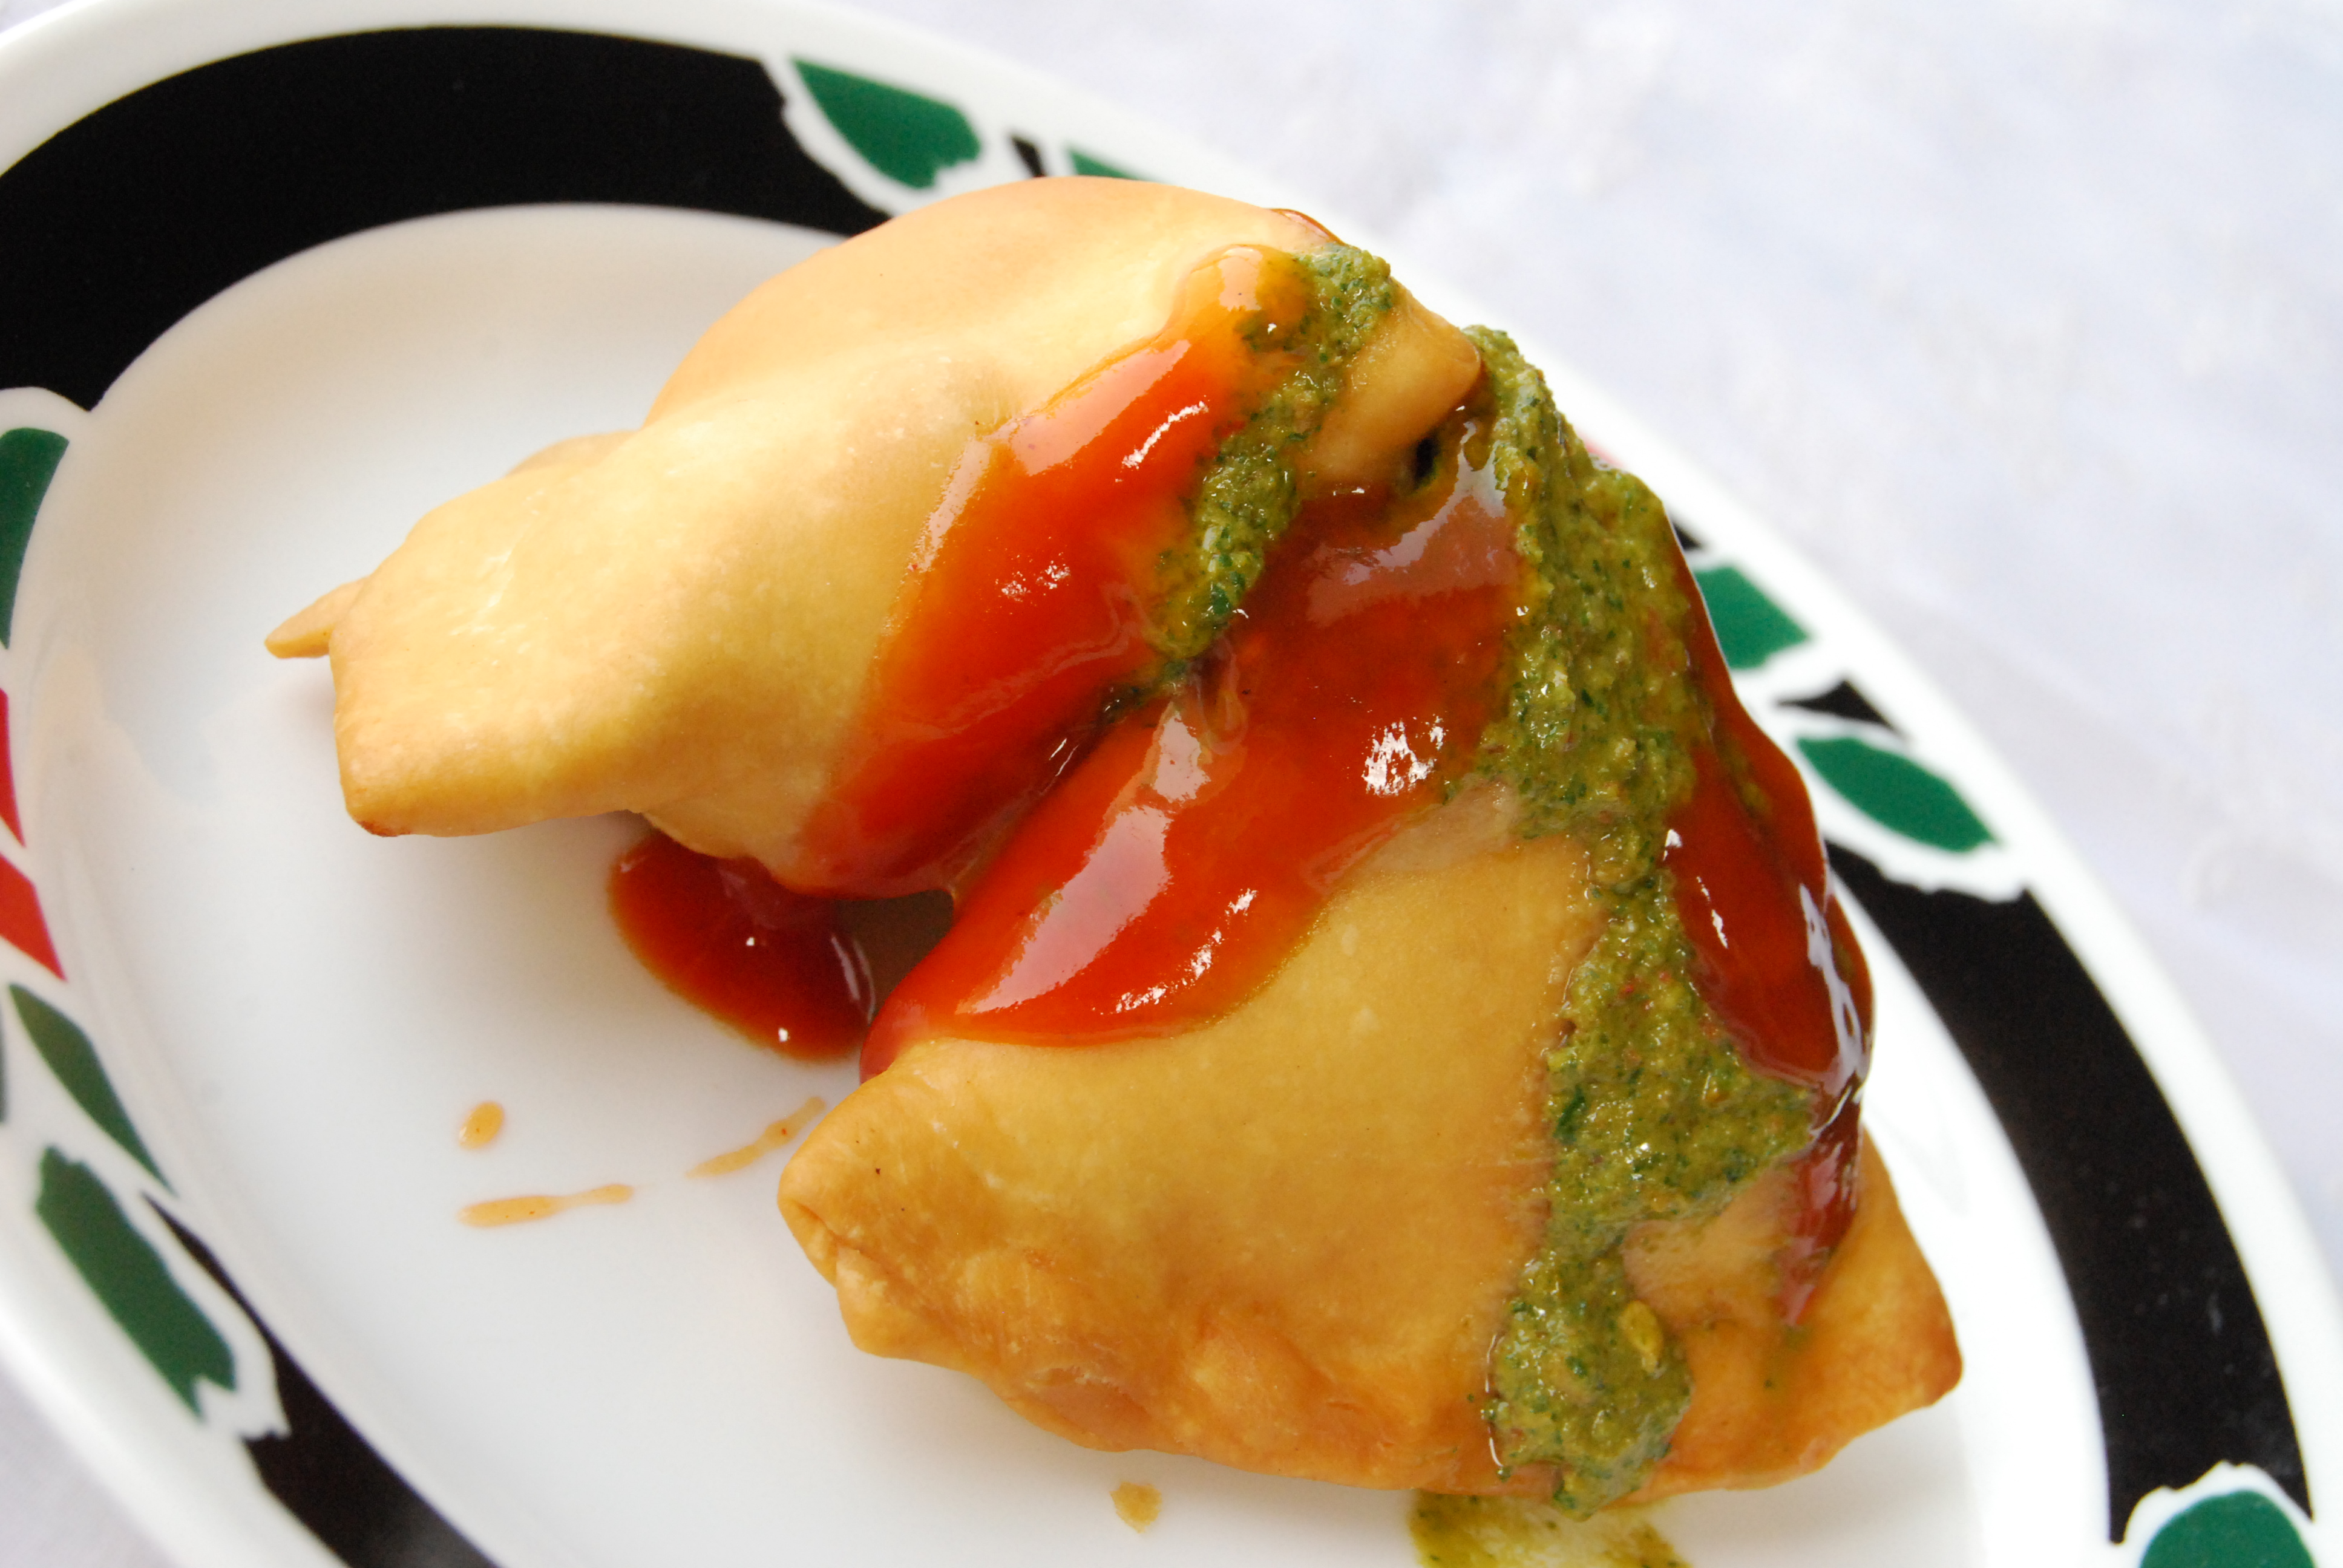
Dish: samosa